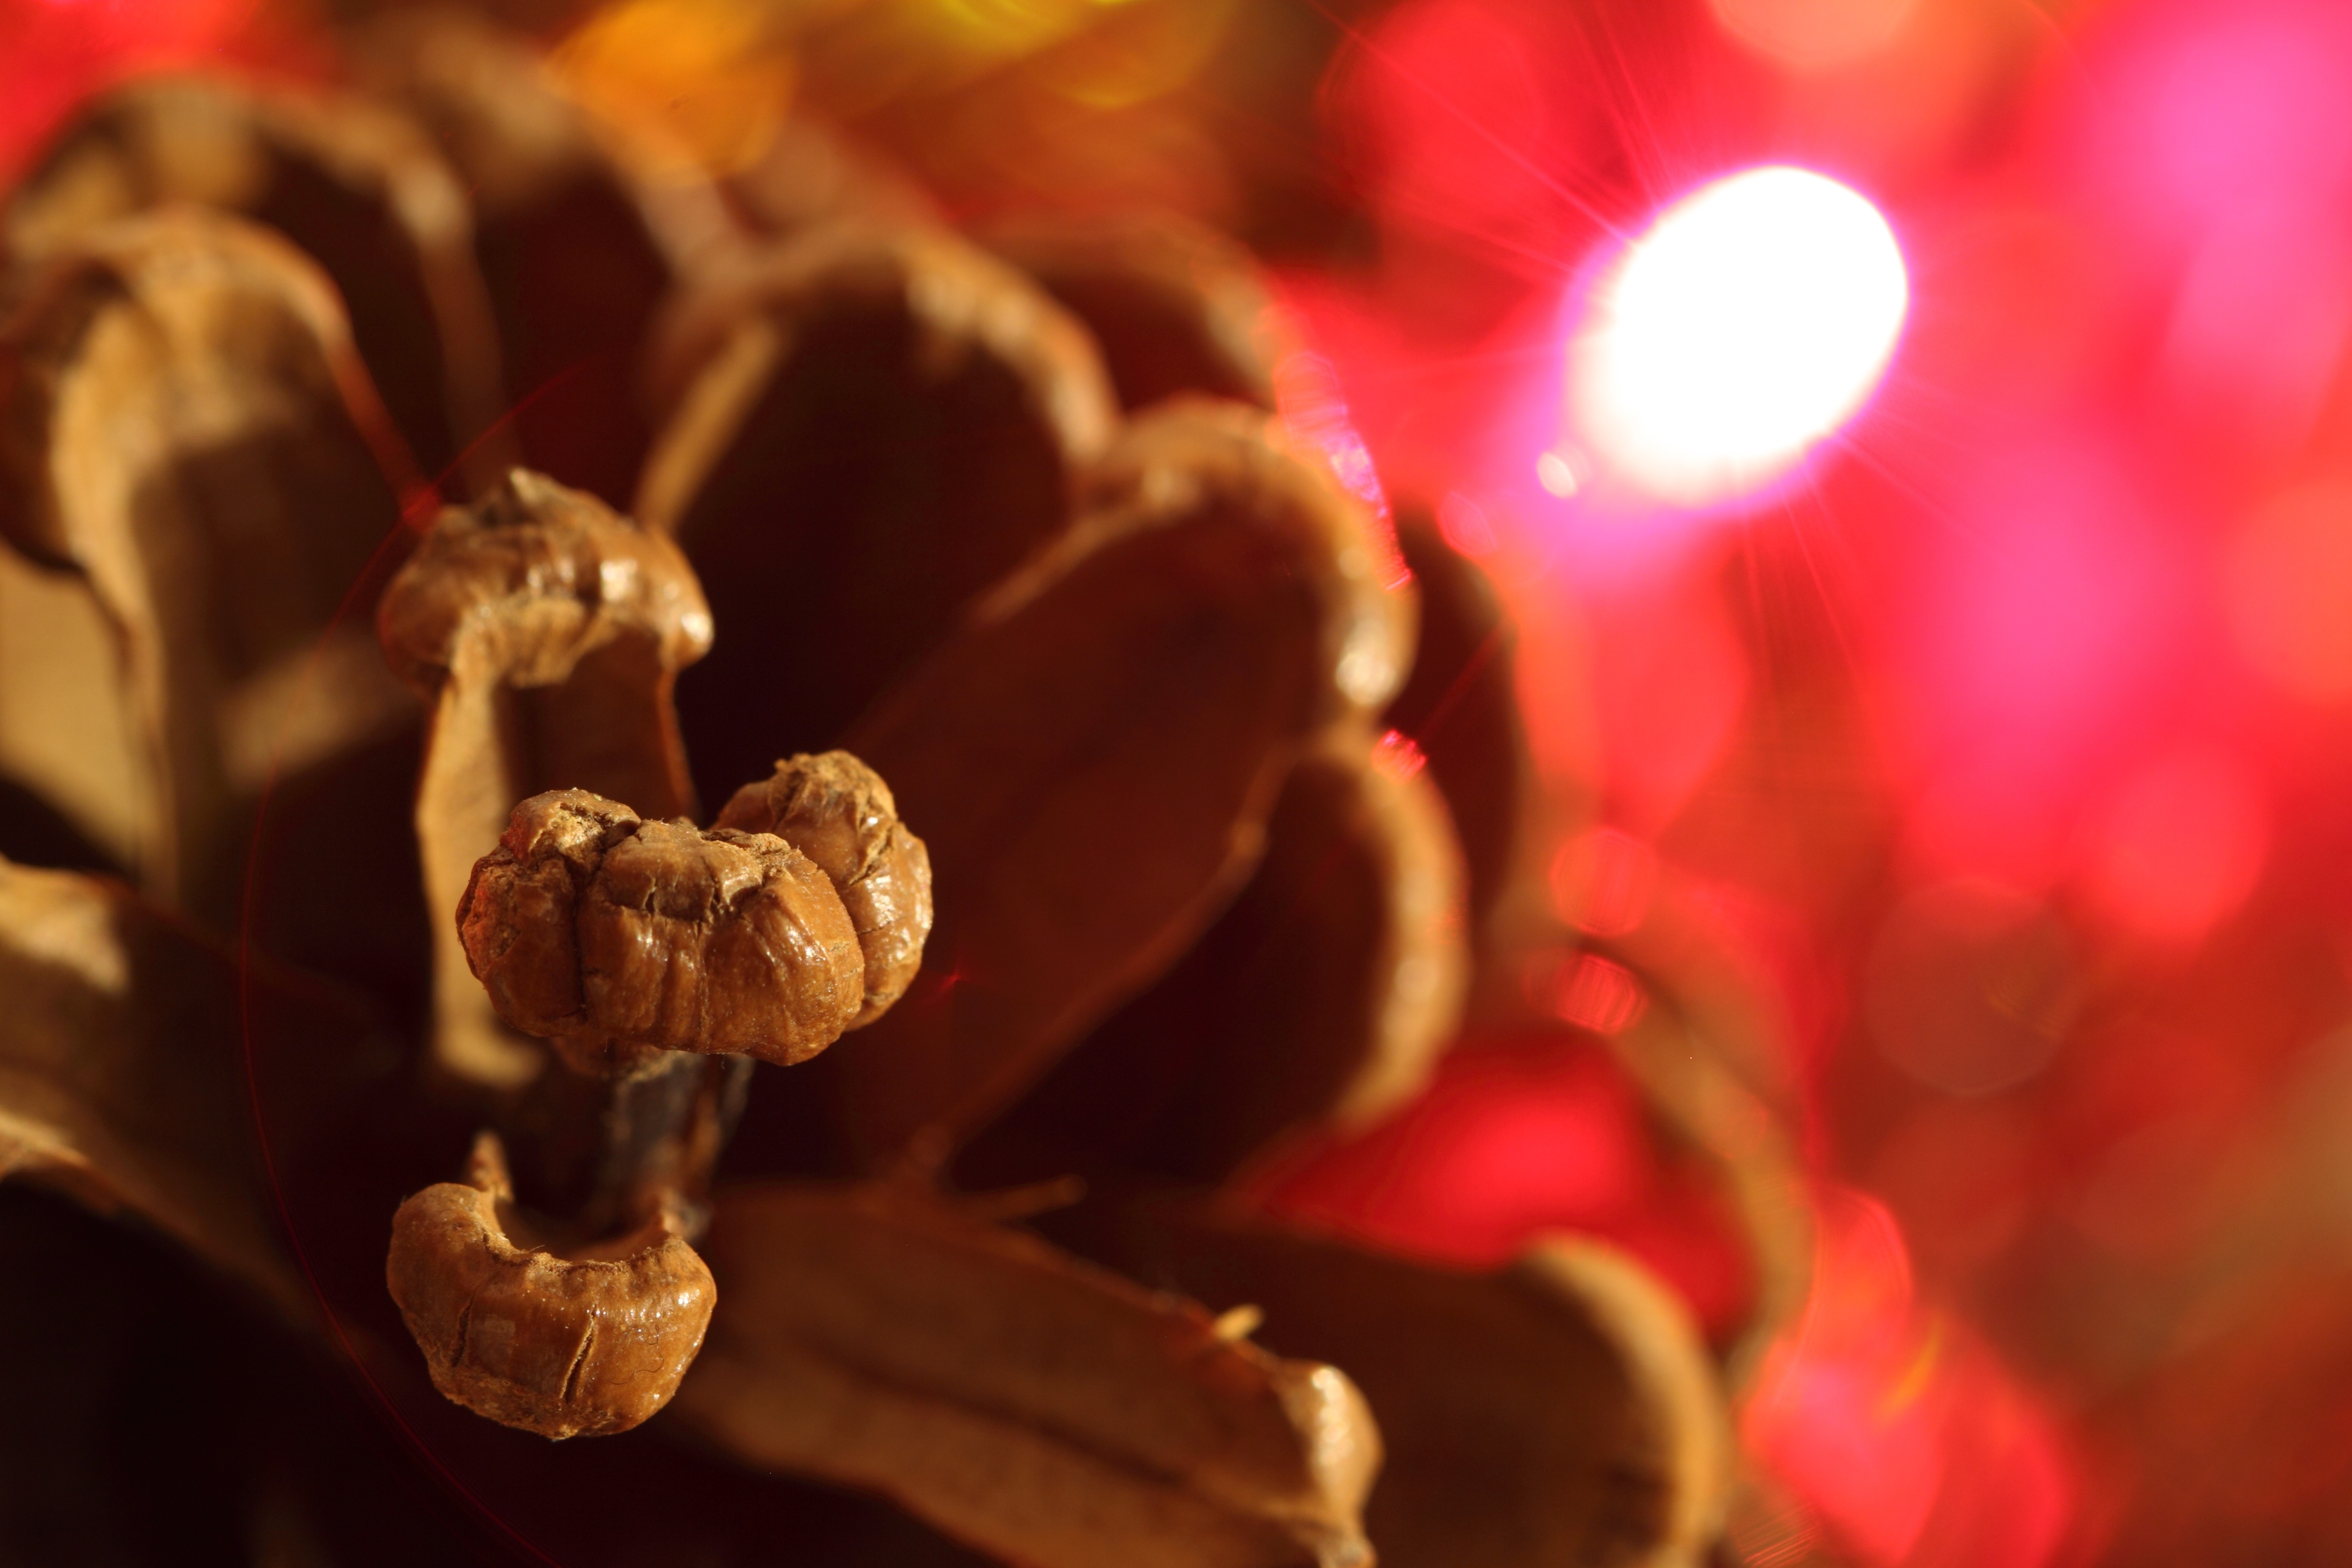
tree, branch, blossom, light, plant, photography, leaf, flower, petal, pine, decoration, red, produce, color, autumn, holiday, cone, christmas, flora, glitter, ornament, close up, lights, shiny, xmas, macro photography, flowering plant, plant stem, land plant